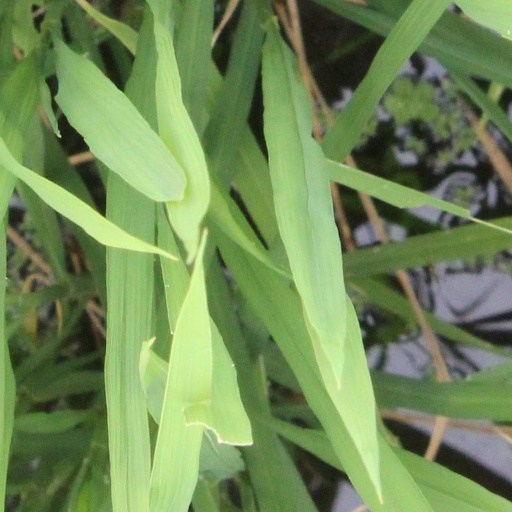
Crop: rice